Gertrude Hawk Chocolates

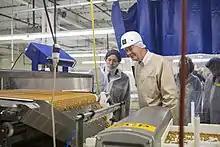
Former Pennsylvania governor Tom Wolf visiting the Gertrude Hawk Chocolates plant in June 2017

Gertrude Hawk manufactures Frangos, and inclusions for several companies such as Ben and Jerry's and Turkey Hill Dairy. In February 2008, the company produced a limited edition ice cream flavor with Turkey Hill called Gertrude Hawk Box of Chocolates which featured three different Gertrude Hawk produced chocolates in milk chocolate flavored ice cream. The company also supplies chocolates and confections to Frango, The Hershey Company, Nestle and Fannie May.